Isaac Judah Schmelkes

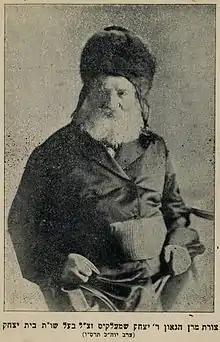
Portrait of Rabbi Yitsḥak Yehudah Schmelkes (1827–1905)

Rabbi Yitsḥak Yehudah Schmelkes (1827–1905), a talmudic scholar of Galicia, was born in Lemberg (Lviv, Ukraine), the son of Ḥayyim Samuel Schmelkes, claiming descent from Eleazar b. Samuel Schmelke Rokeaḥ. He was the head of the rabbinical court in Lviv from 1869-1893. His "Beit Yiẓḥak" (6 vols., 1875–1908), on the four parts of the "Shulḥan Arukh", was widely acclaimed. His opinion on halakhic questions was sought by many prominent contemporary scholars.